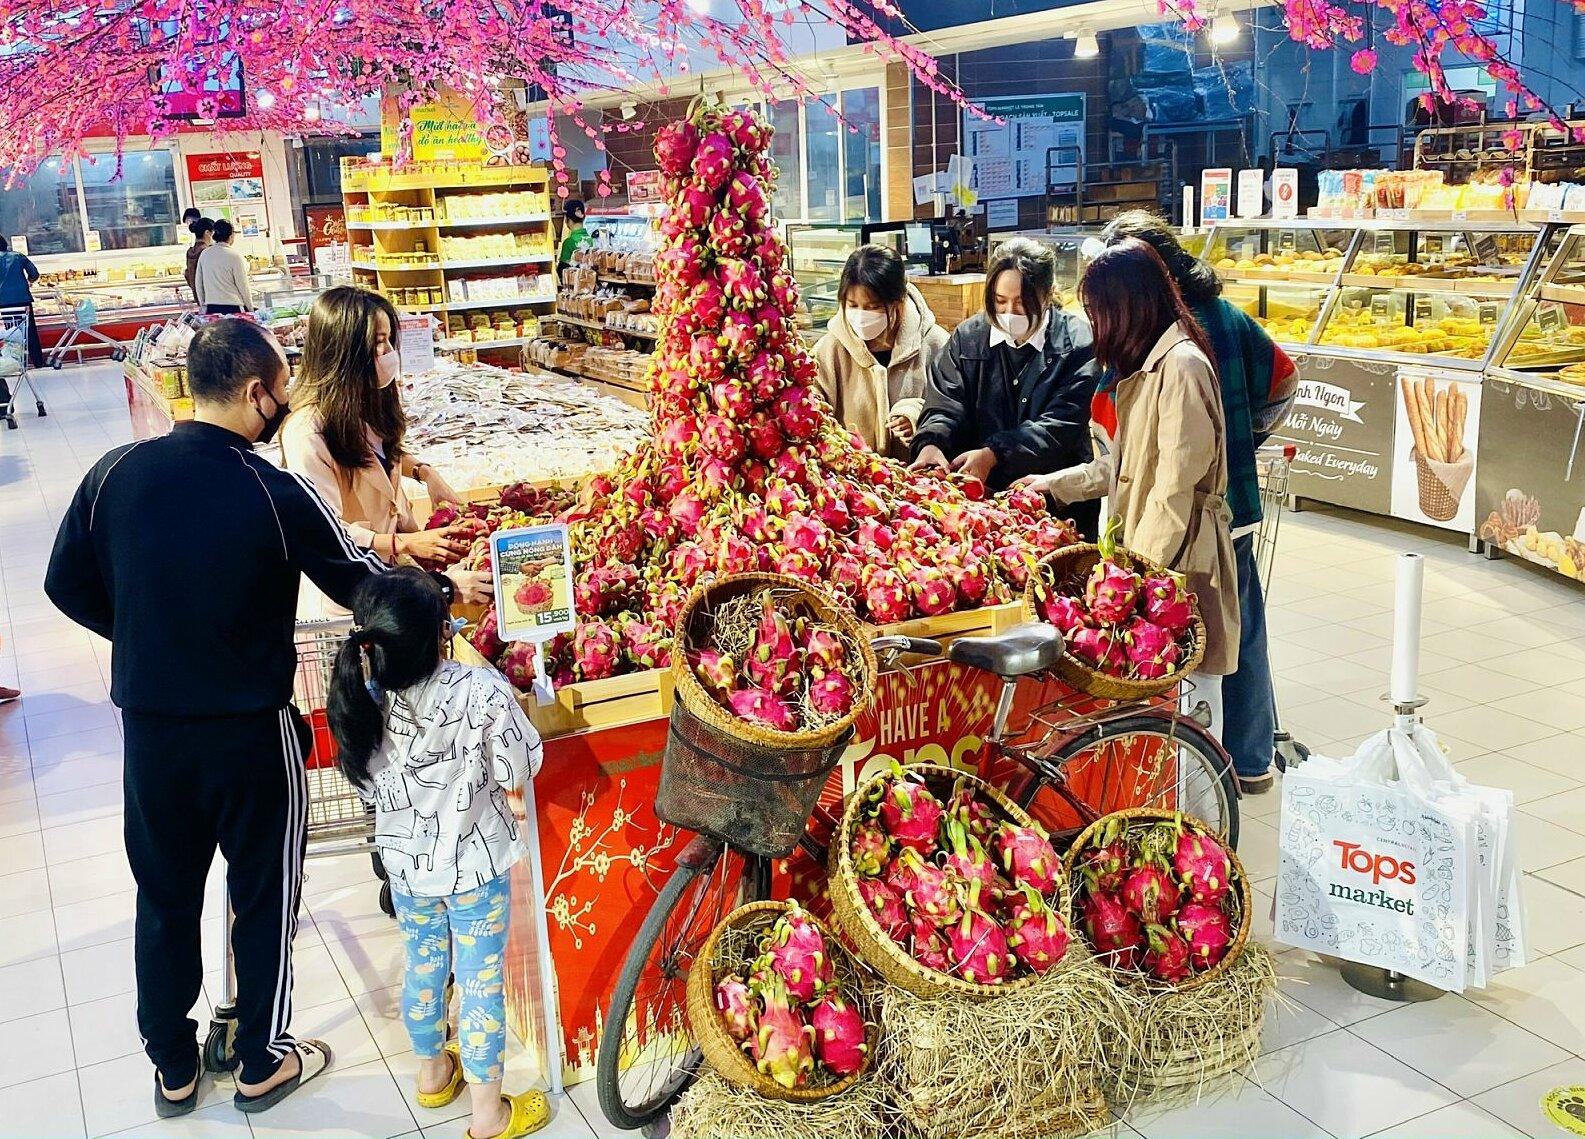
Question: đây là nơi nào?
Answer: đây là siêu thị